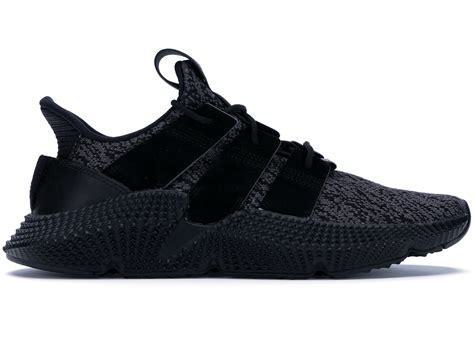
Brand: Adidas
Model: Prophere